Jackie Trad

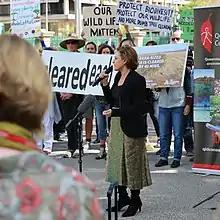
Jackie Trad MP at a public rally in support of the Vegetation Management (Reinstatement) Amendment Bill in August 2016.

On 10 May 2016, Independent former-Labor MP Rob Pyne introduced two pieces of legislation to the Legislative Assembly aimed at decriminalising abortion in Queensland. Trad became the first government MP to support the bill and described herself as “unashamedly pro-choice”. She said it was time for Queensland law “to catch up with legal precedent and treat pregnancy termination as a health issue, not a criminal issue.” Her public statements in support of abortion law reform prompted Brisbane Catholic Archbishop Mark Coleridge to offer to "counsel" her and her Labor colleagues. At a rally in opposition to Mr Pyne's bills, Archbishop Coleridge also likened the practice of abortion to Nazi Germany. Ms Trad responded: "I would have thought the archbishop had more important things to focus on, like the inquiry into institutional abuse and the findings that are coming out of that inquiry than what is before the Queensland parliament," a reference to the Royal Commission into Institutional Responses to Child Sexual Abuse. Following the decision by the LNP to vote against the bills, Mr Pyne withdrew them both in February 2017.